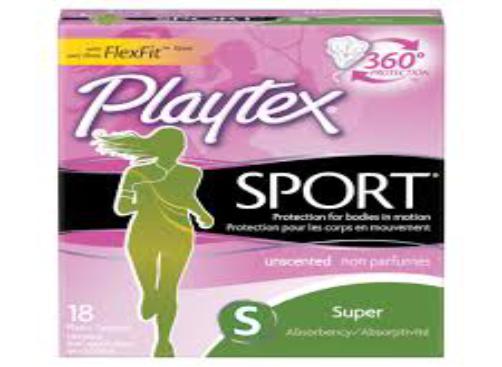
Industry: Necessities